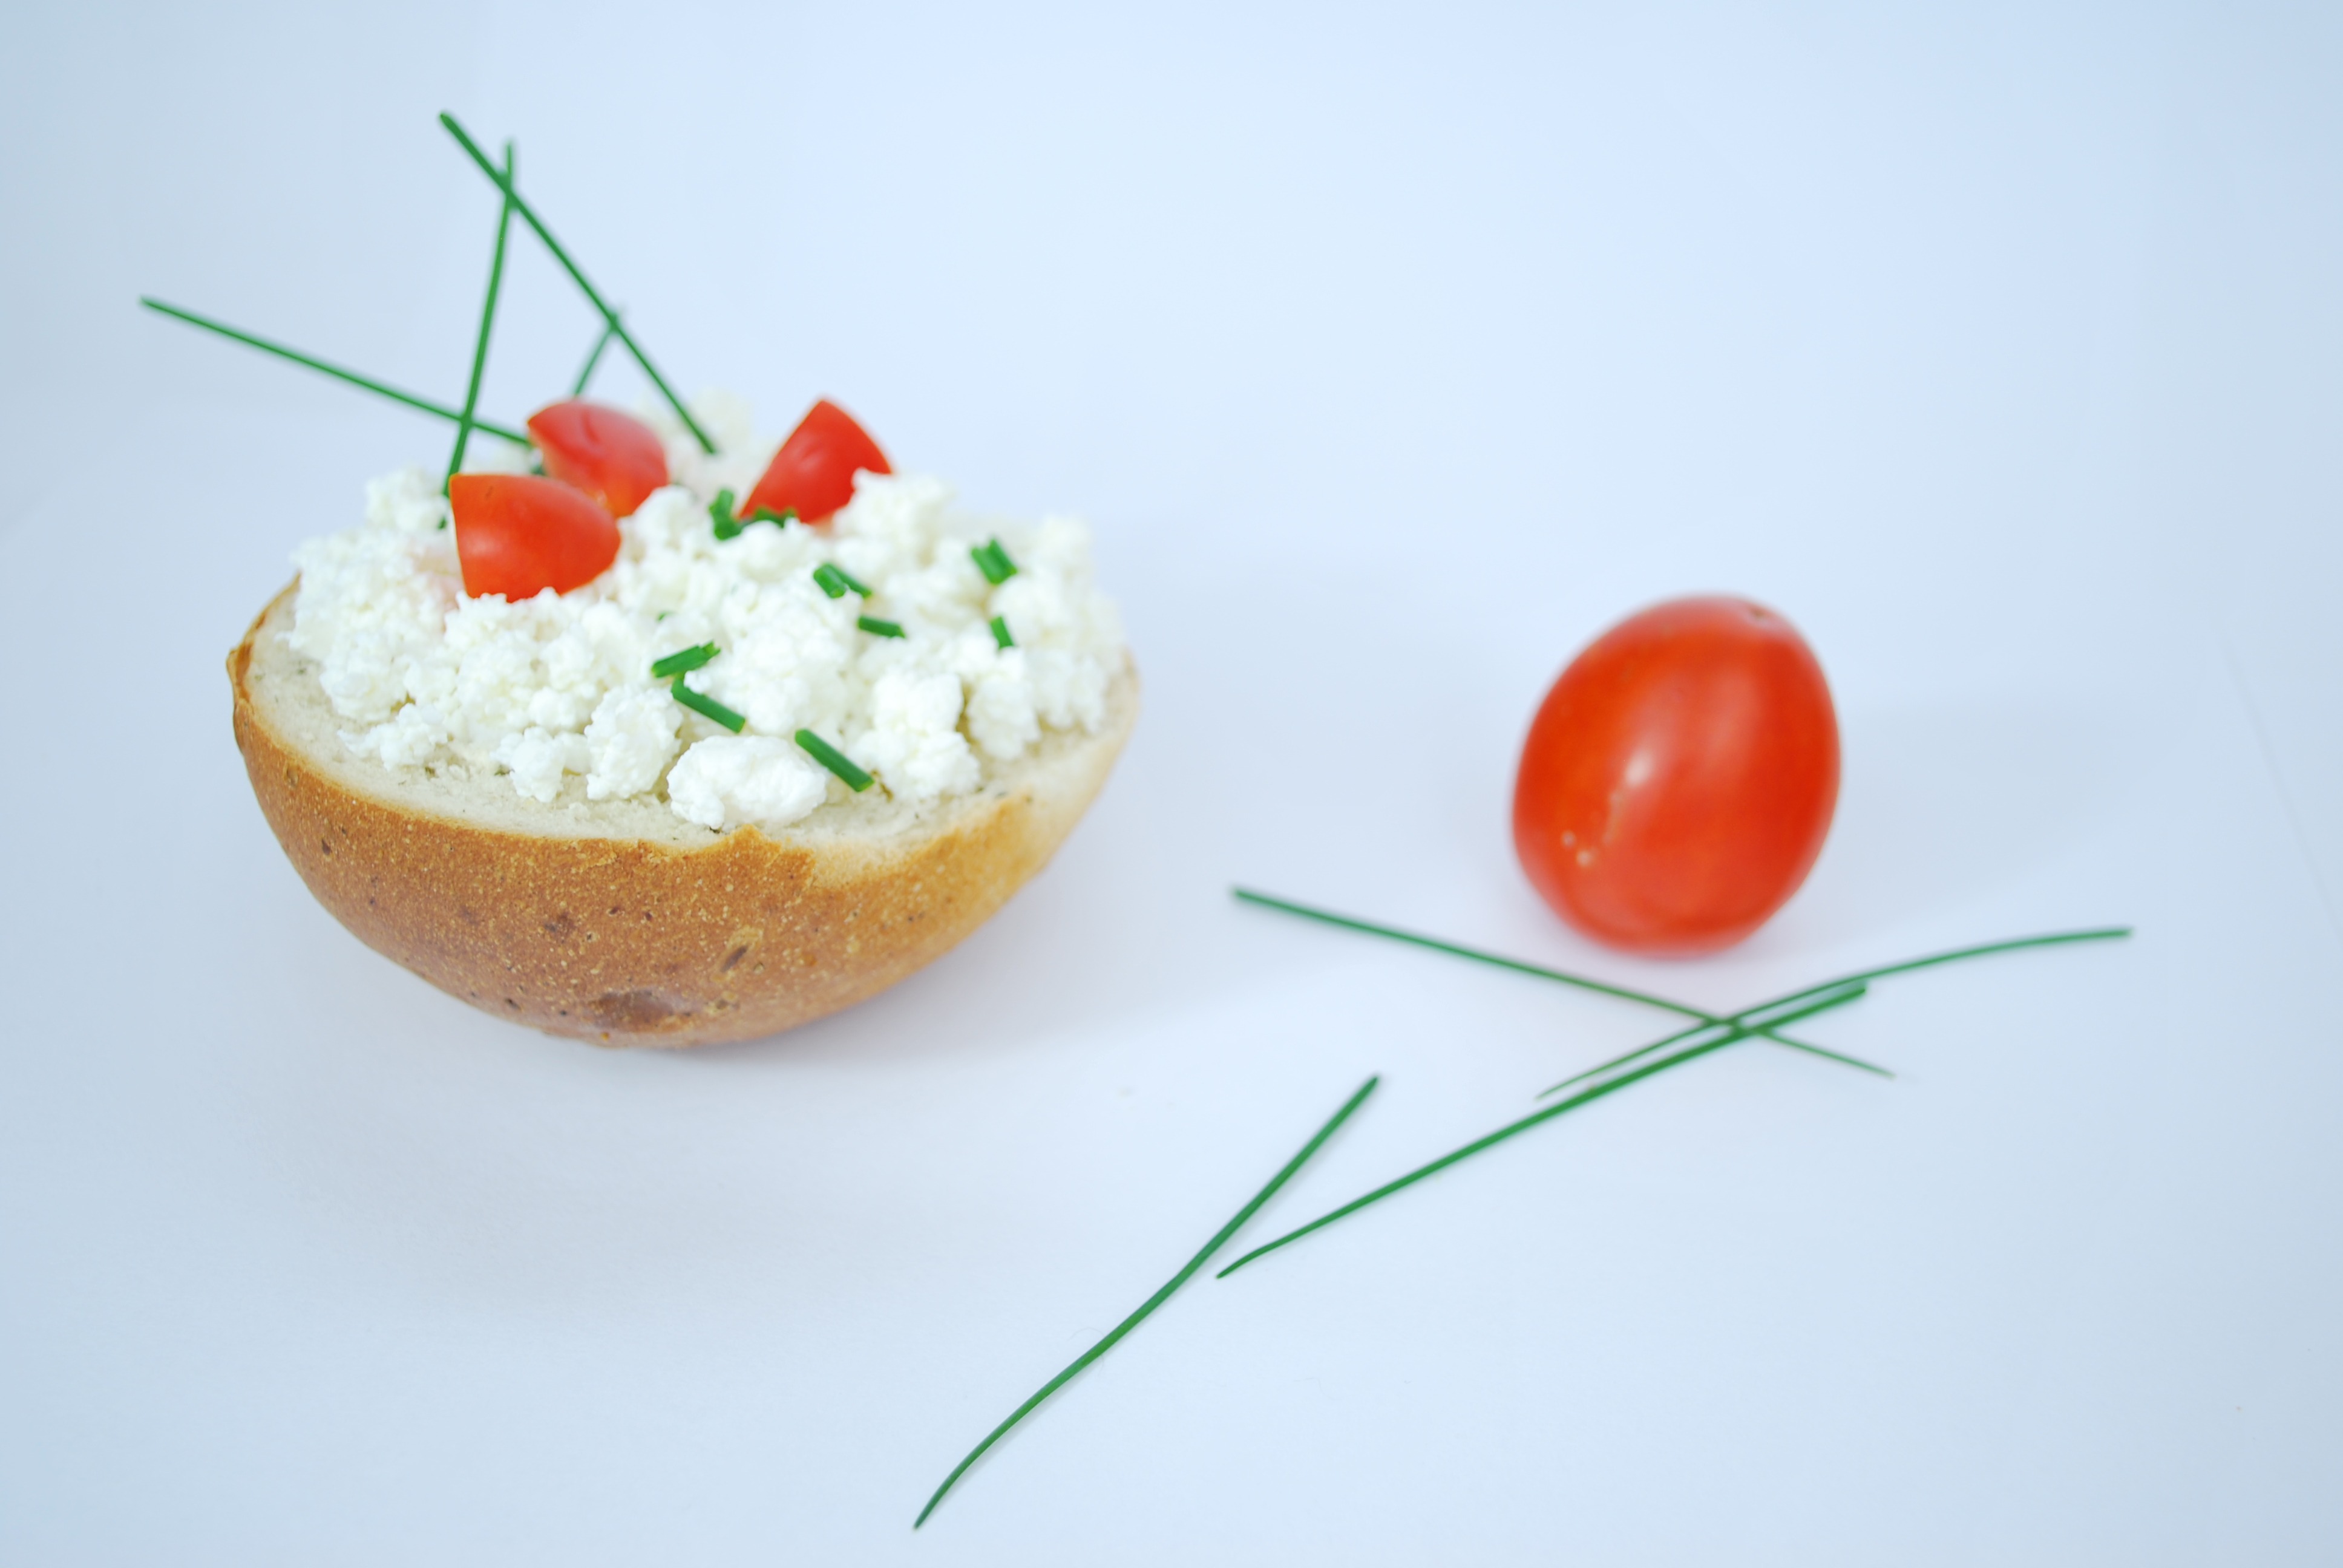
plant, dish, food, red, produce, vegetable, breakfast, cuisine, cheese, tomato, cream cheese, a sandwich, flowering plant, land plant